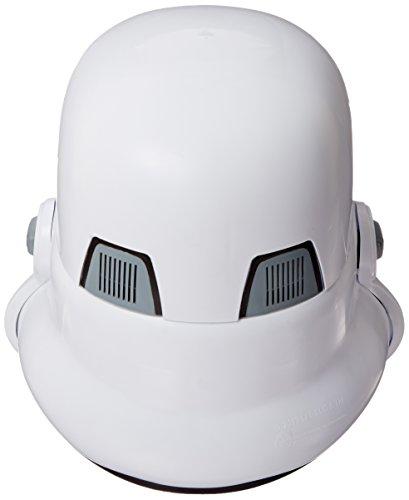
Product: Rubie's Men's Star Wars Collector Stormtrooper Collectors Helmet, Multi, One Size
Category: Clothing, Shoes & Jewelry | Costumes & Accessories | Men | Masks
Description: Collectors' Edition Star Wars Stormtrooper helmet.
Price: $59.99